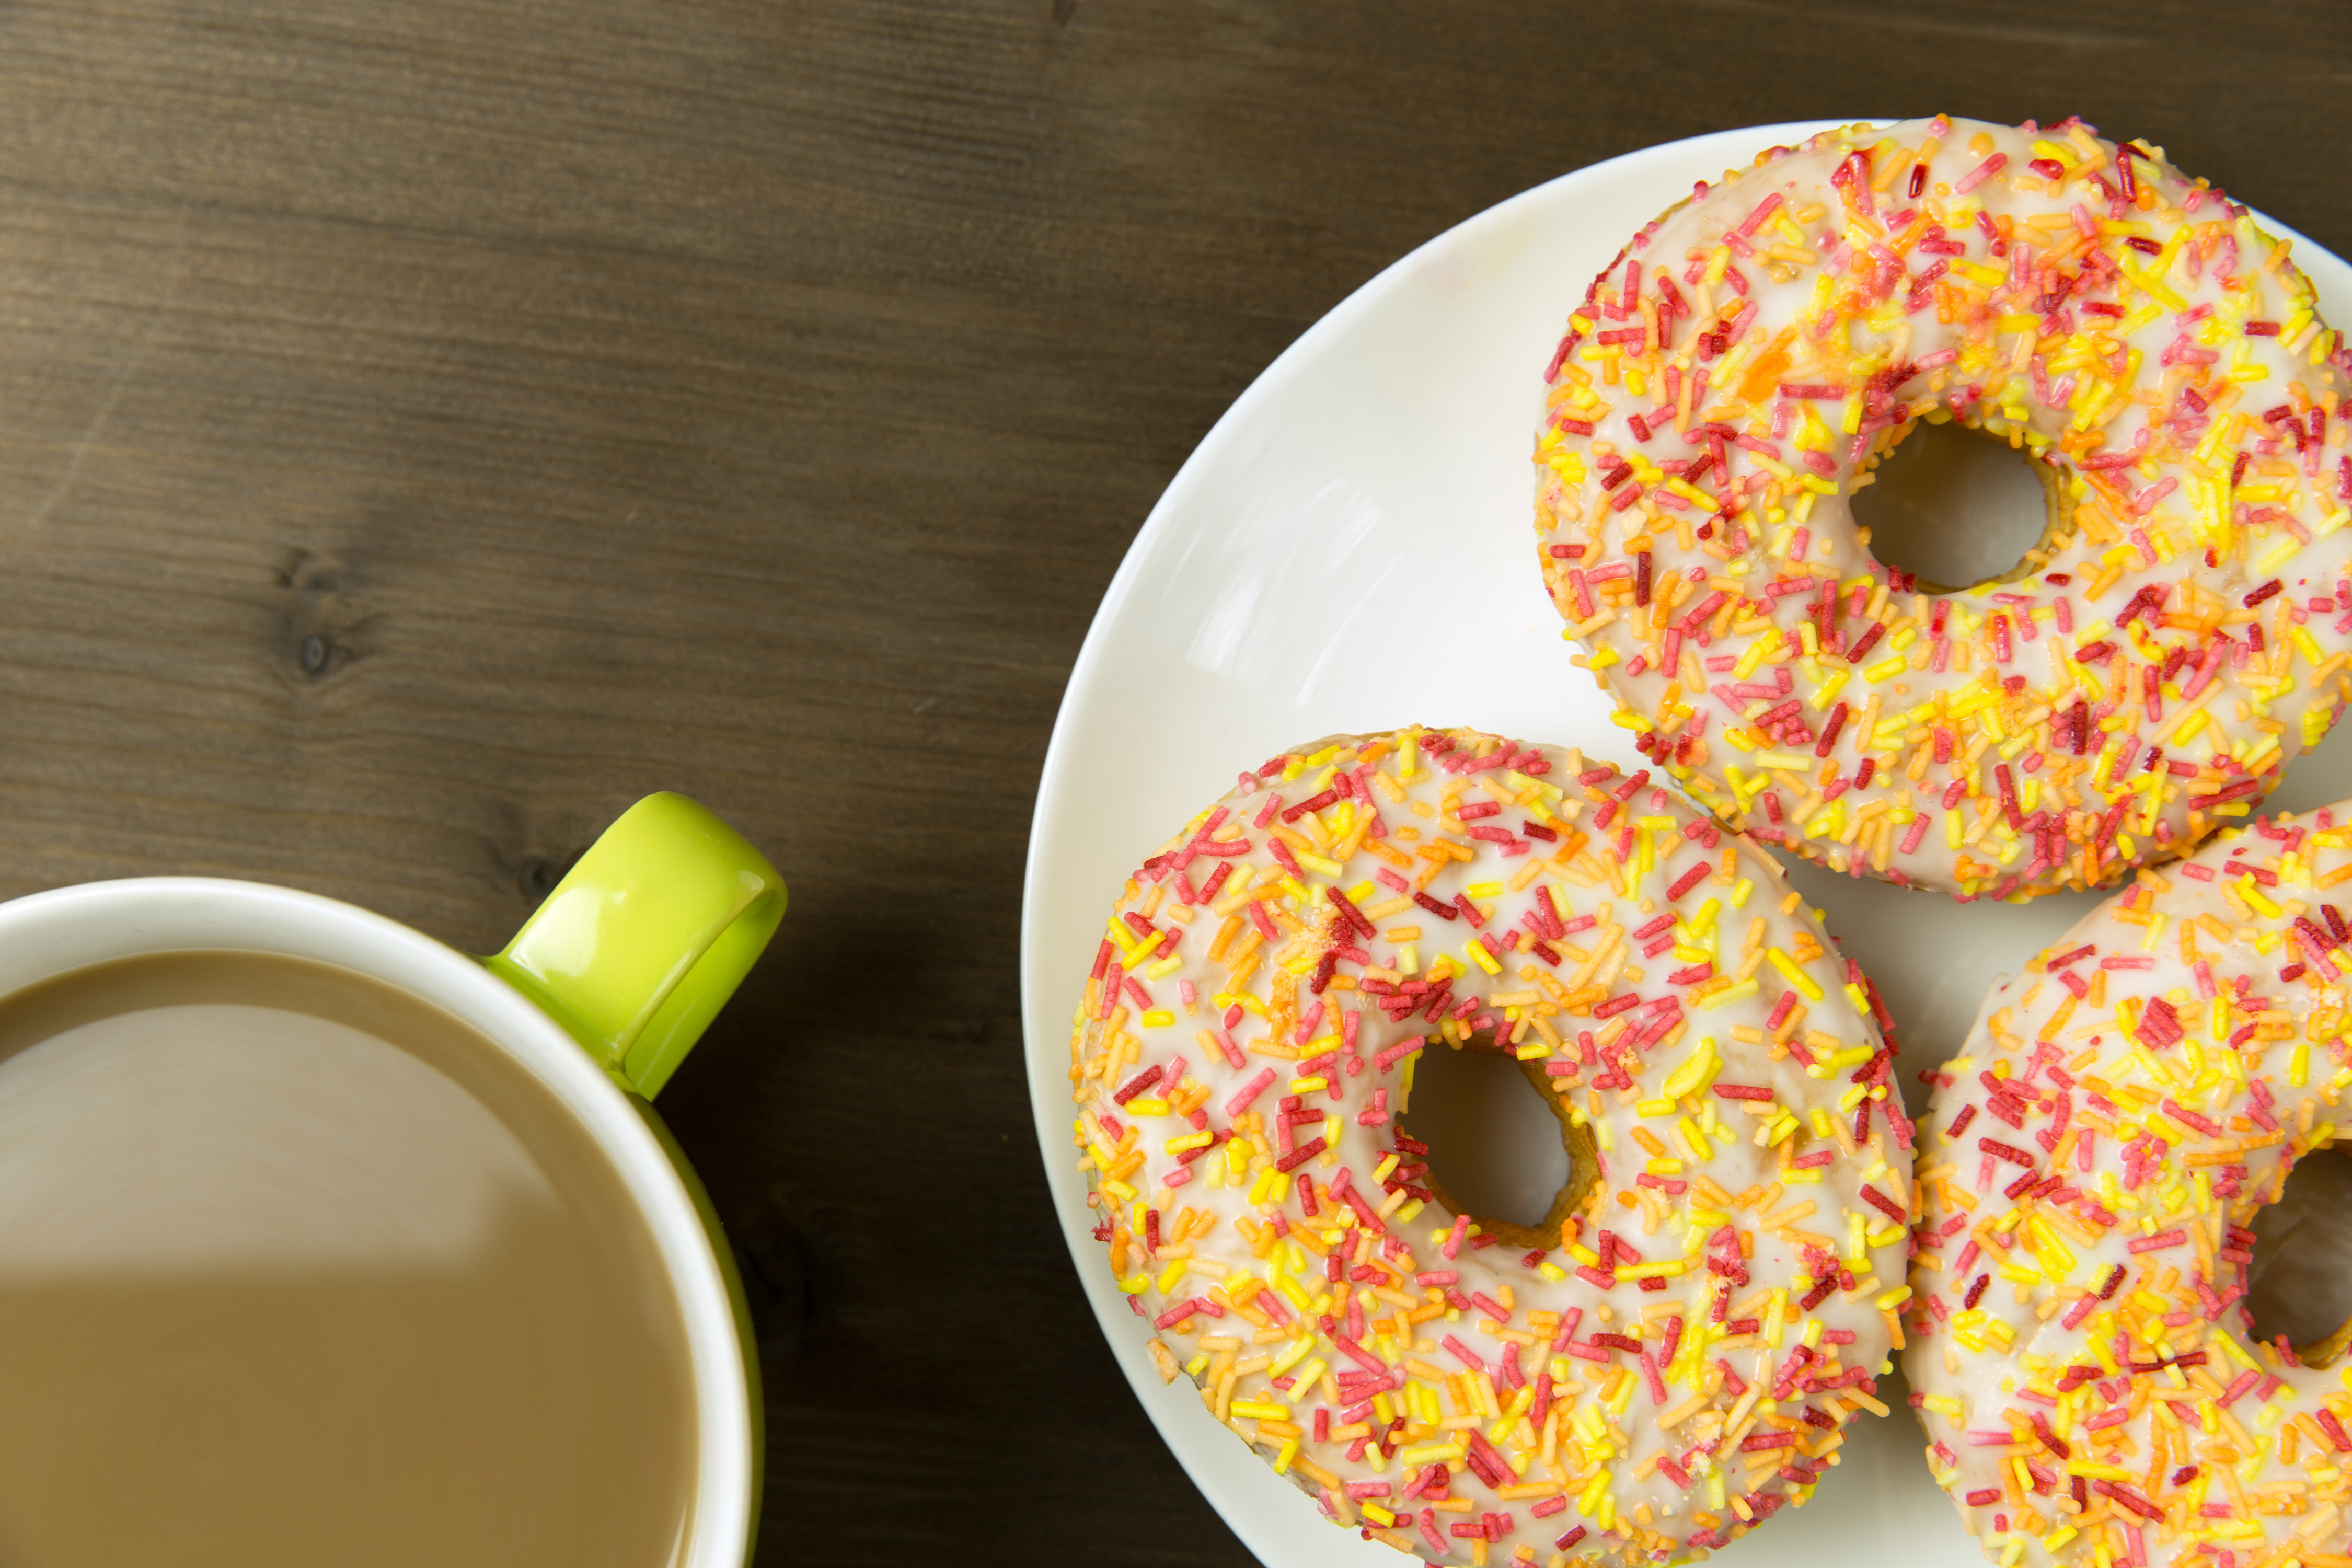
food, doughnut, bagel, dish, cuisine, simit, ciambella, ingredient, baked goods, pastry, glaze, cider doughnut, produce, dessert, finger food